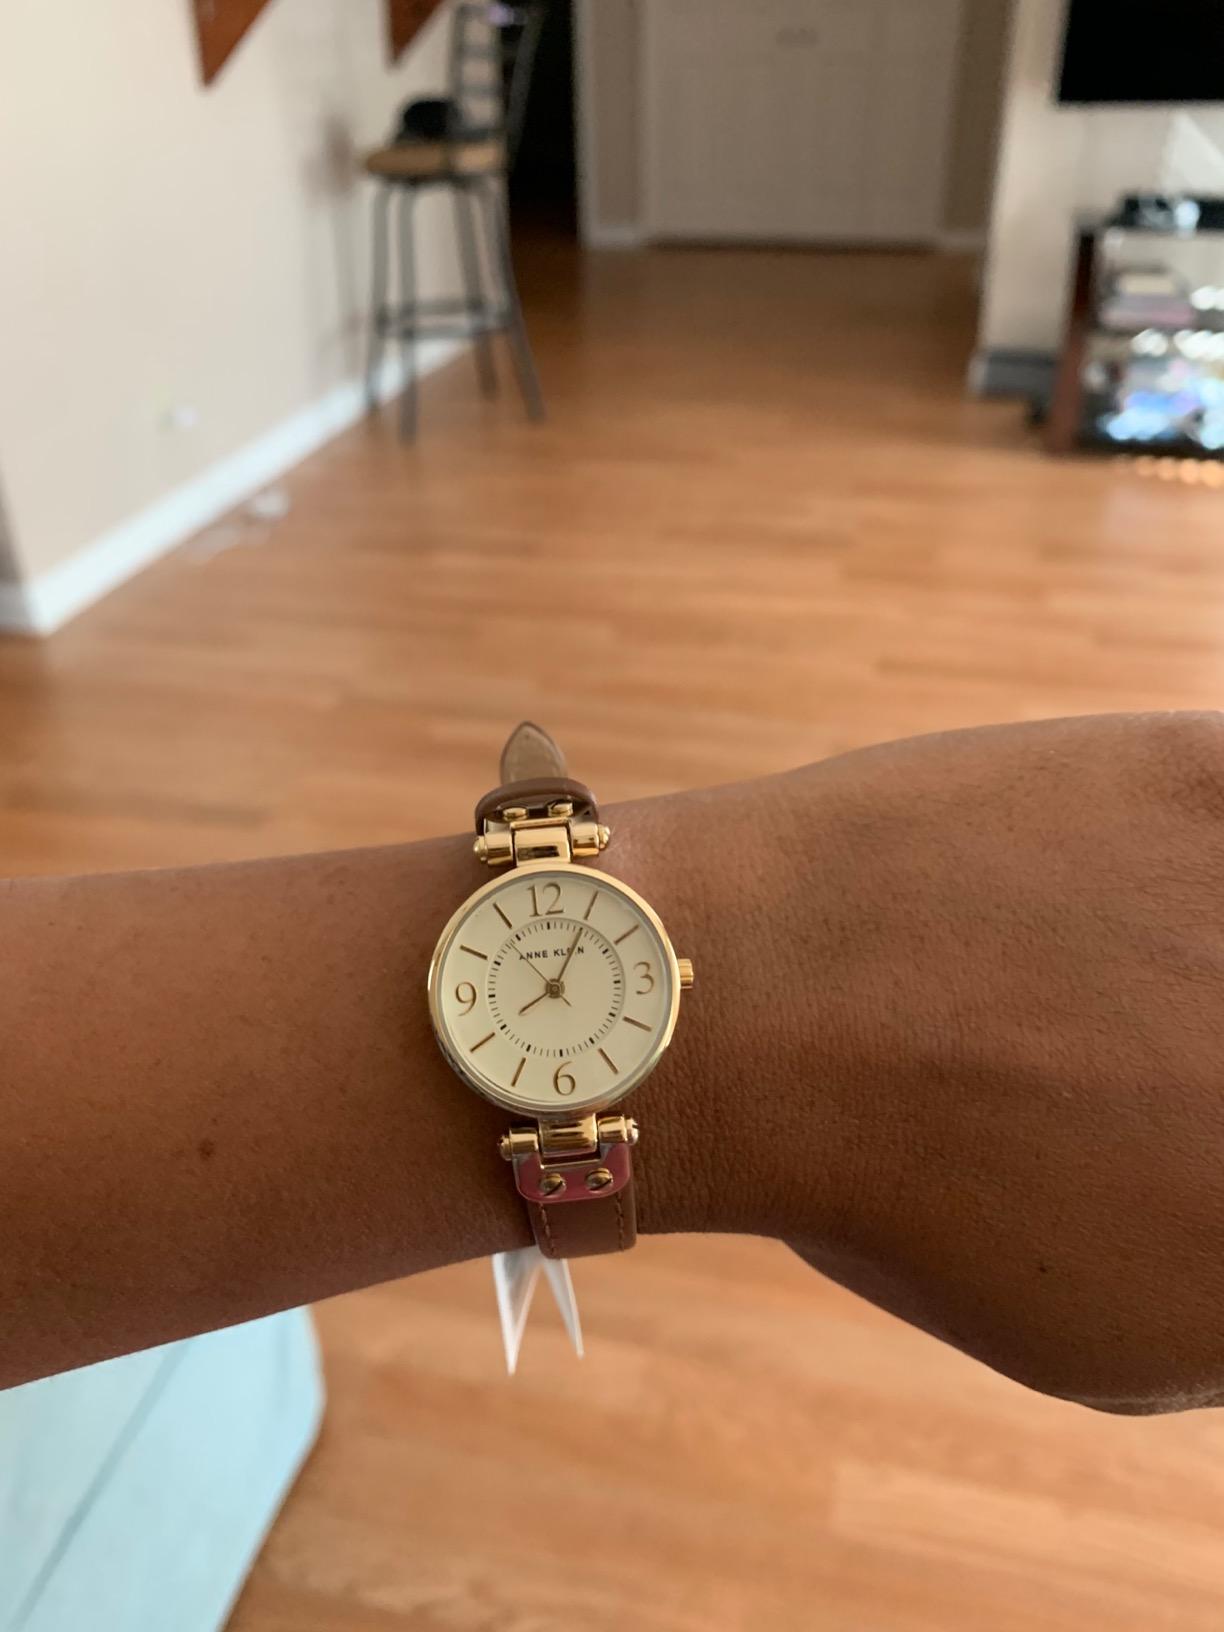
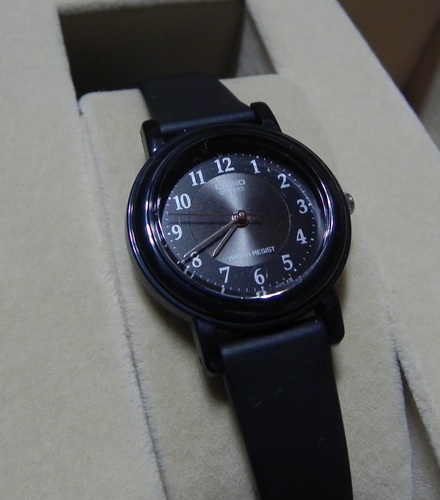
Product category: accessories_watch
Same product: no